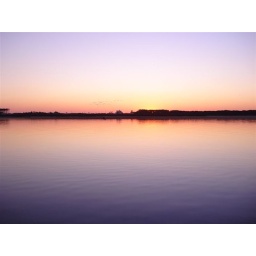
The river and the sky, merging together, only with a sand tongue (or restinga in Portuguese) in between.